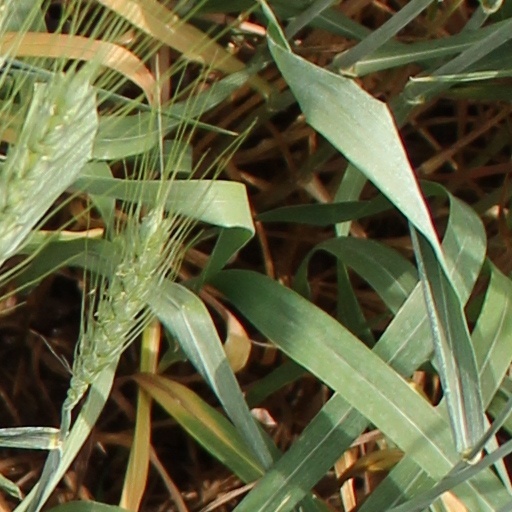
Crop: wheat